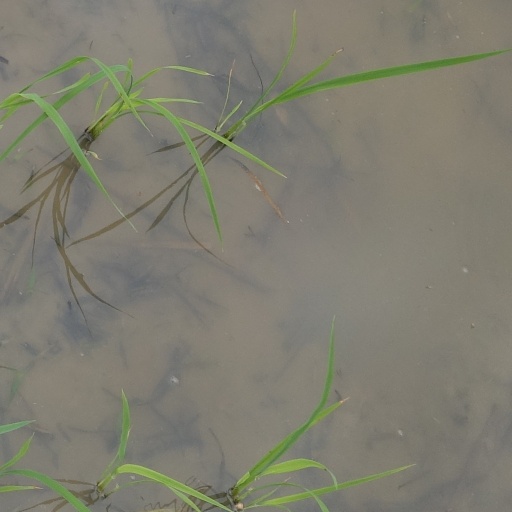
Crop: rice